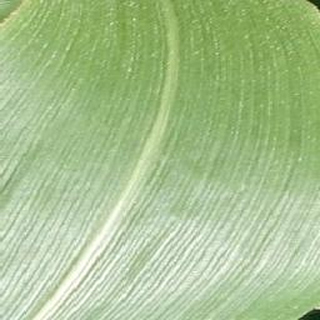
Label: healthy_corn